Prodromus Coptus

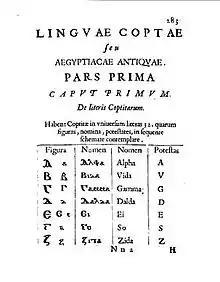
Coptic alphabet from "Prodromus Coptus"

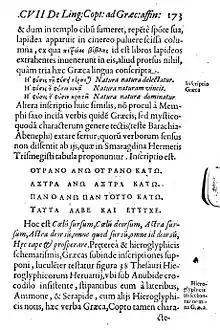
Tabula memphitica from "Prodromus Coptus"

Scholars in the Catholic Church were interested in the languages of the ancient Near East because they wanted to demonstrate that the Church represented a continuation of the beliefs and practices of the early Christian community. Likewise, the discovery of Church of the East texts in China suggested that Christianity was not a recent introduction there and that there was a connection between the ancient civilisations of the world. Two printed versions of "Prodromus" are known to exist; on one the title page (illustrated) carried the emblem of its patron Cardinal Barberini, while the other replaced the crest with an image of Jesus speaking to his disciples with the motto from the Gospel of St. Mark: "Go through the whole world and preach the Gospel to all mankind."